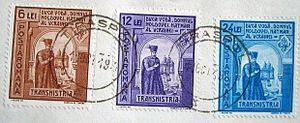
Transnistrie est le nom roumain de la région à cheval sur la Moldavie et l'Ukraine située entre les fleuves Dniestr et Boug méridional, habitée par des populations roumanophones, ukrainiennes et russes. Elle est appelée ainsi par les Roumains depuis le milieu du XXᵉ siècle, bien que les historiens roumains aient employé ce nom dès la fin du XIXᵉ siècle.
Gheorghe II Duca fut prince de Moldavie de 1665 à 1666, puis de 1668 à 1672 et enfin, de 1678 à 1684. Il fut également prince de Valachie de 1674 à 1678. La monarchie était élective dans les principautés roumaines de Moldavie et de Valachie, comme en Transylvanie et en Pologne voisines : le prince était élu par les boyards : pour être nommé, régner et se maintenir, il s'appuyait sur les partis de boyards et fréquemment sur les puissances voisines, habsbourgeoise, polonaise, russe et surtout ottomane, car jusqu'en 1859 les deux principautés étaient vassales de la « Sublime Porte » dont elles étaient tributaires.